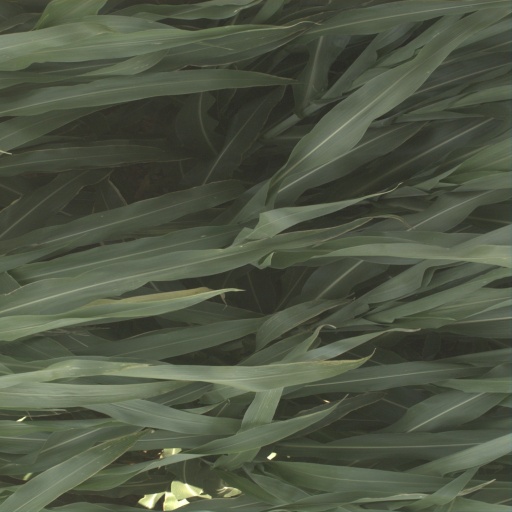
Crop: sorghum